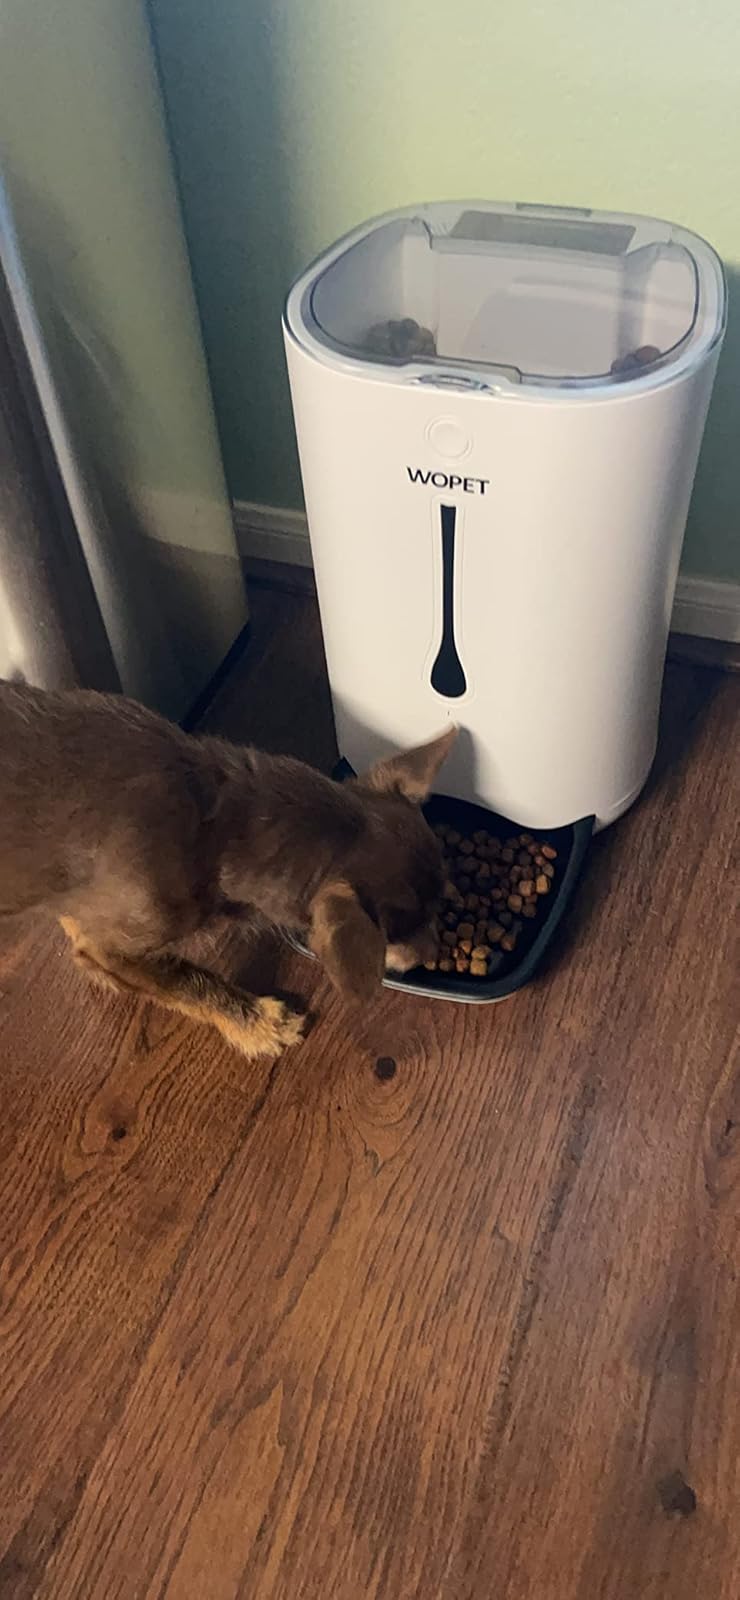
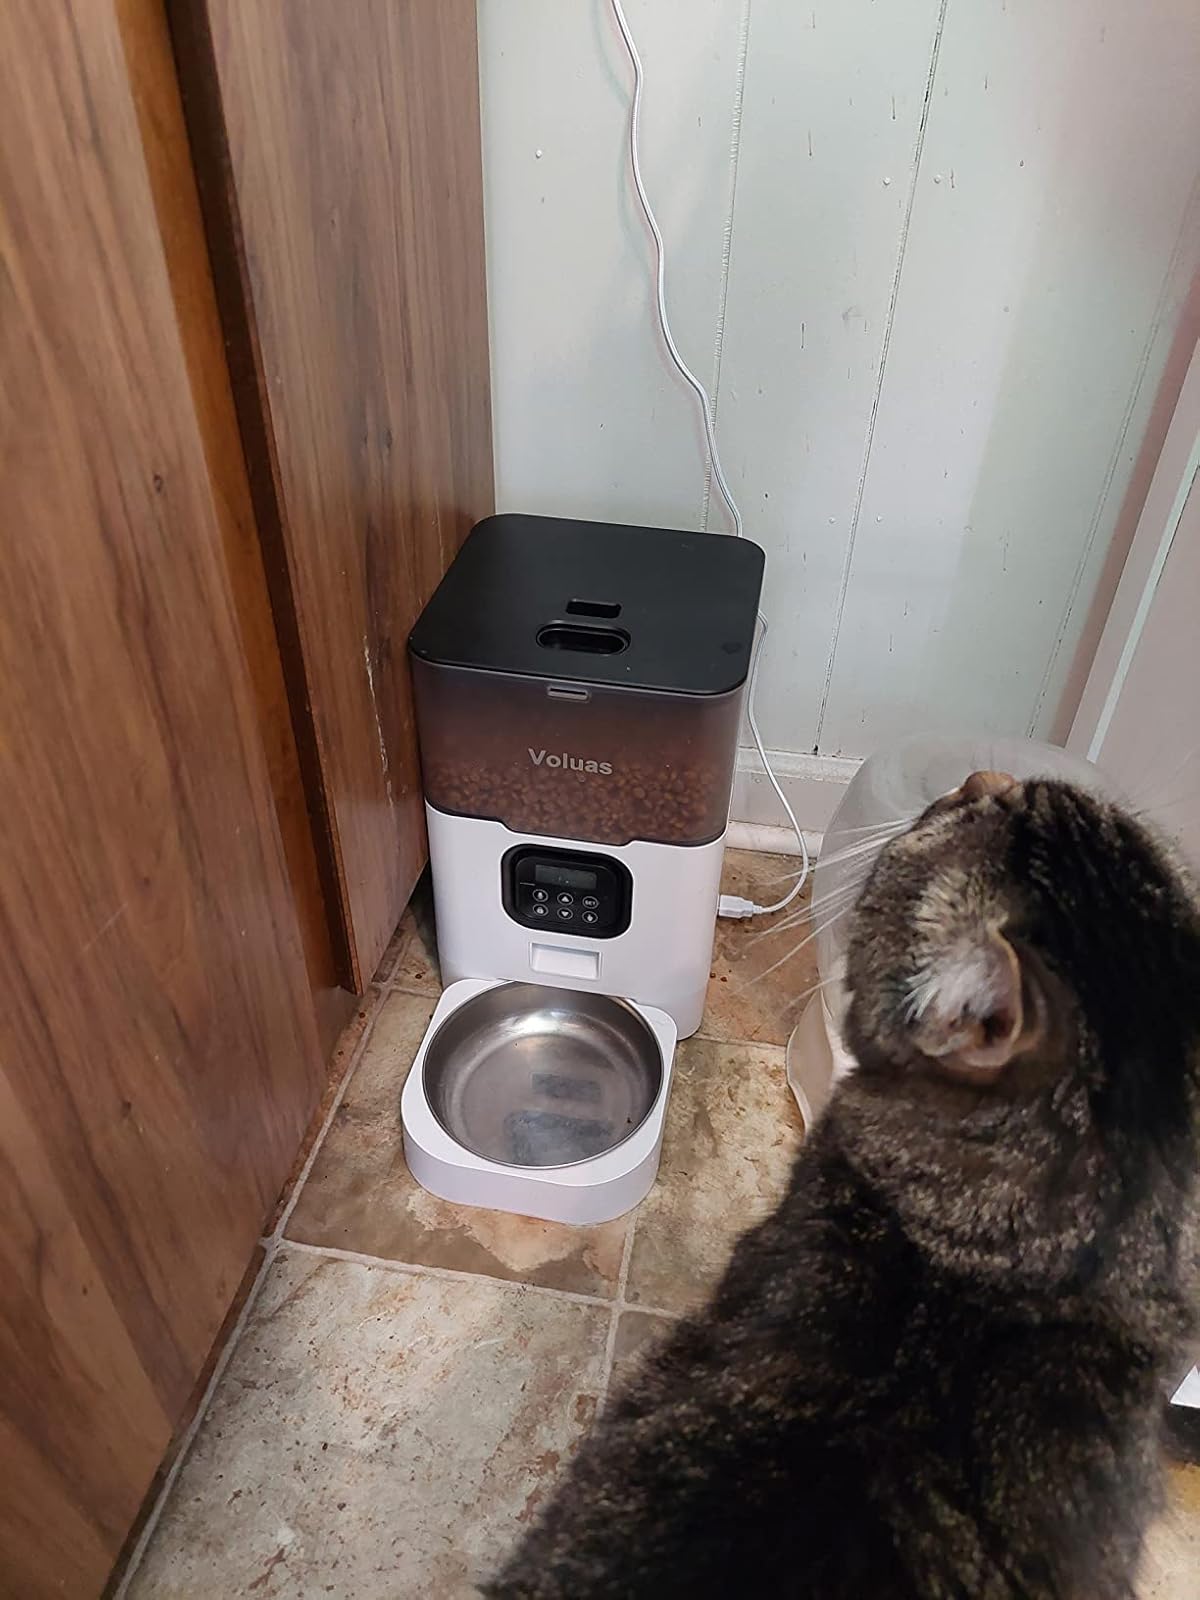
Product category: items_feeder
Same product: no